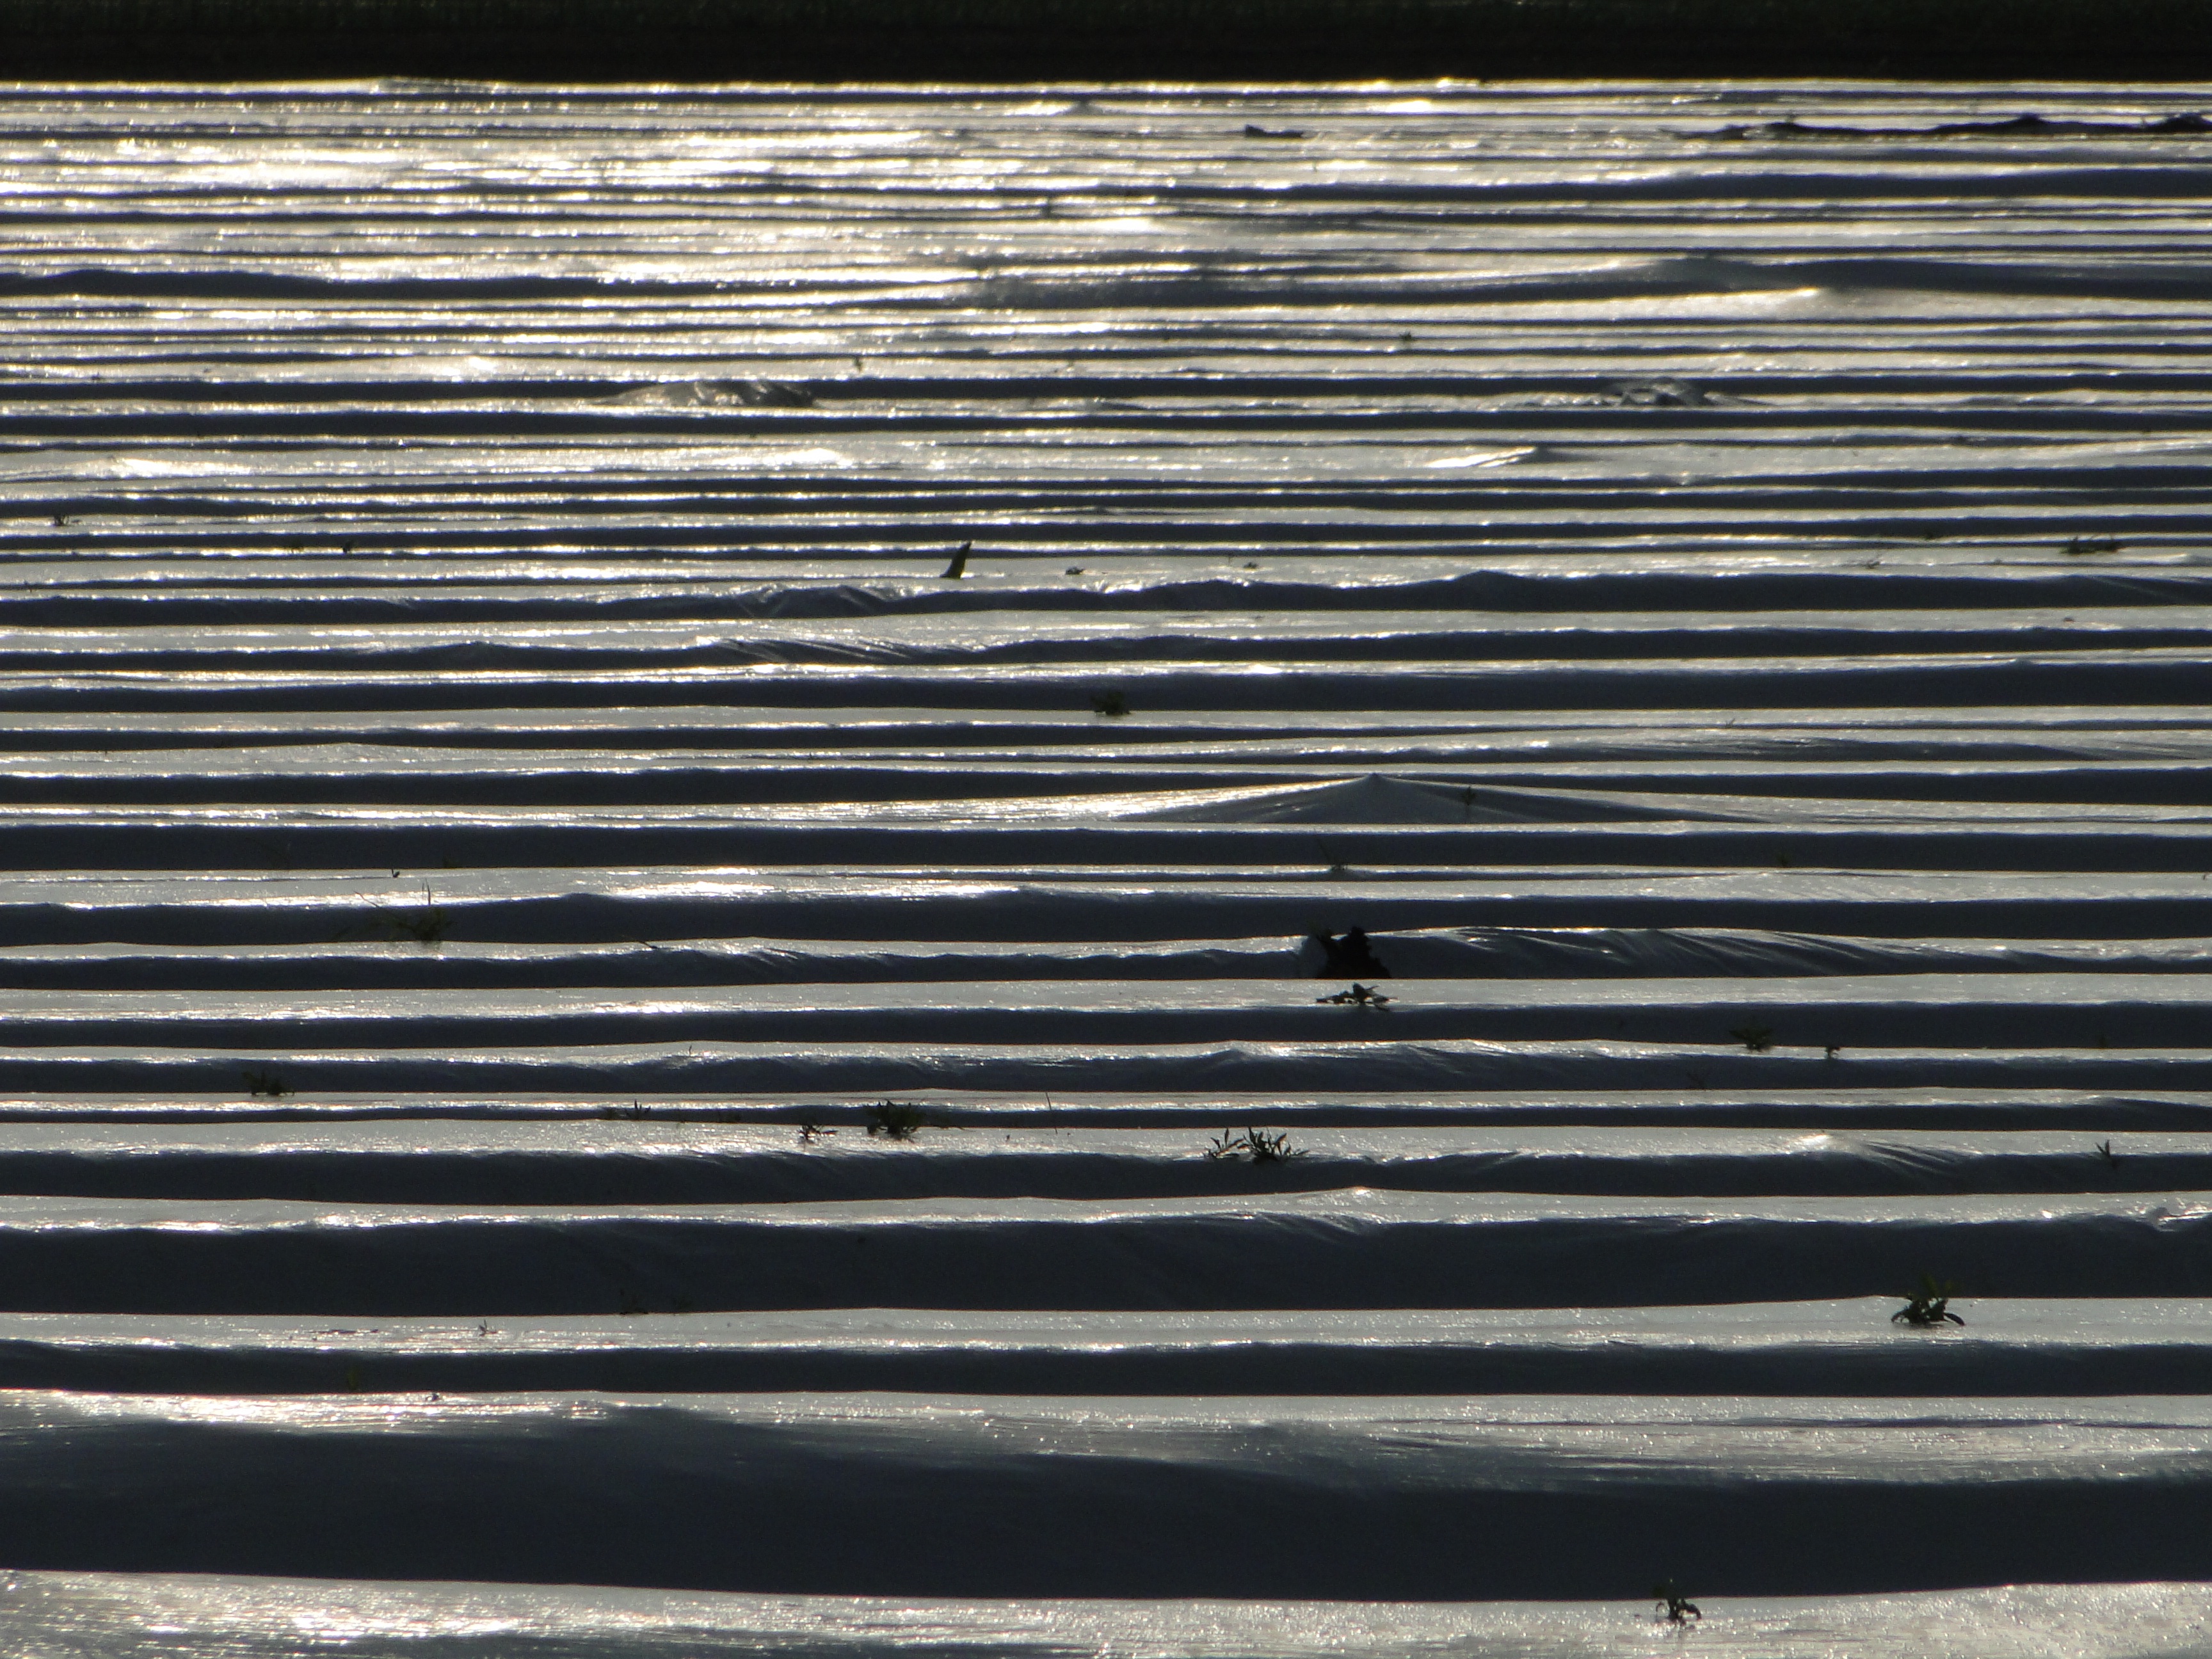
landscape, abstract, wood, white, field, texture, wall, pattern, line, metal, blue, black, monochrome, material, art, slide, shape, asparagus, asparagus field